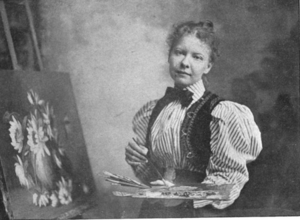
Marie Madeleine Seebold Molinary, née Marie Madeleine Seebold le 13 août 1866 à La Nouvelle-Orléans en Louisiane aux États-Unis et morte le 19 août 1948 dans la même ville, est une peintre américaine, connue pour ses natures mortes et ses paysages.